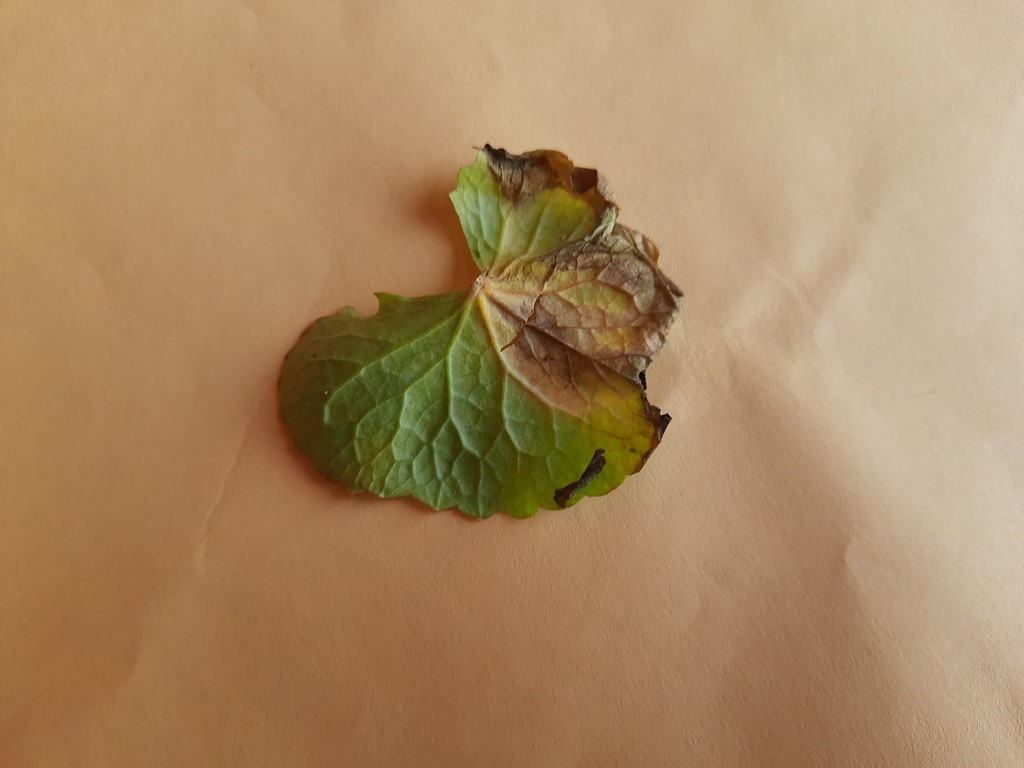
Label: Unhealthy